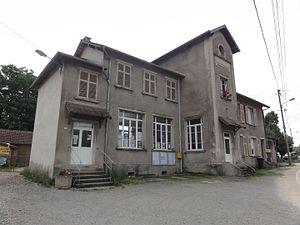
Saint-Remy-la-Calonne (Meuse) mairie
Saint-Remy-la-Calonne est une commune française située dans le département de la Meuse, en région Grand Est.